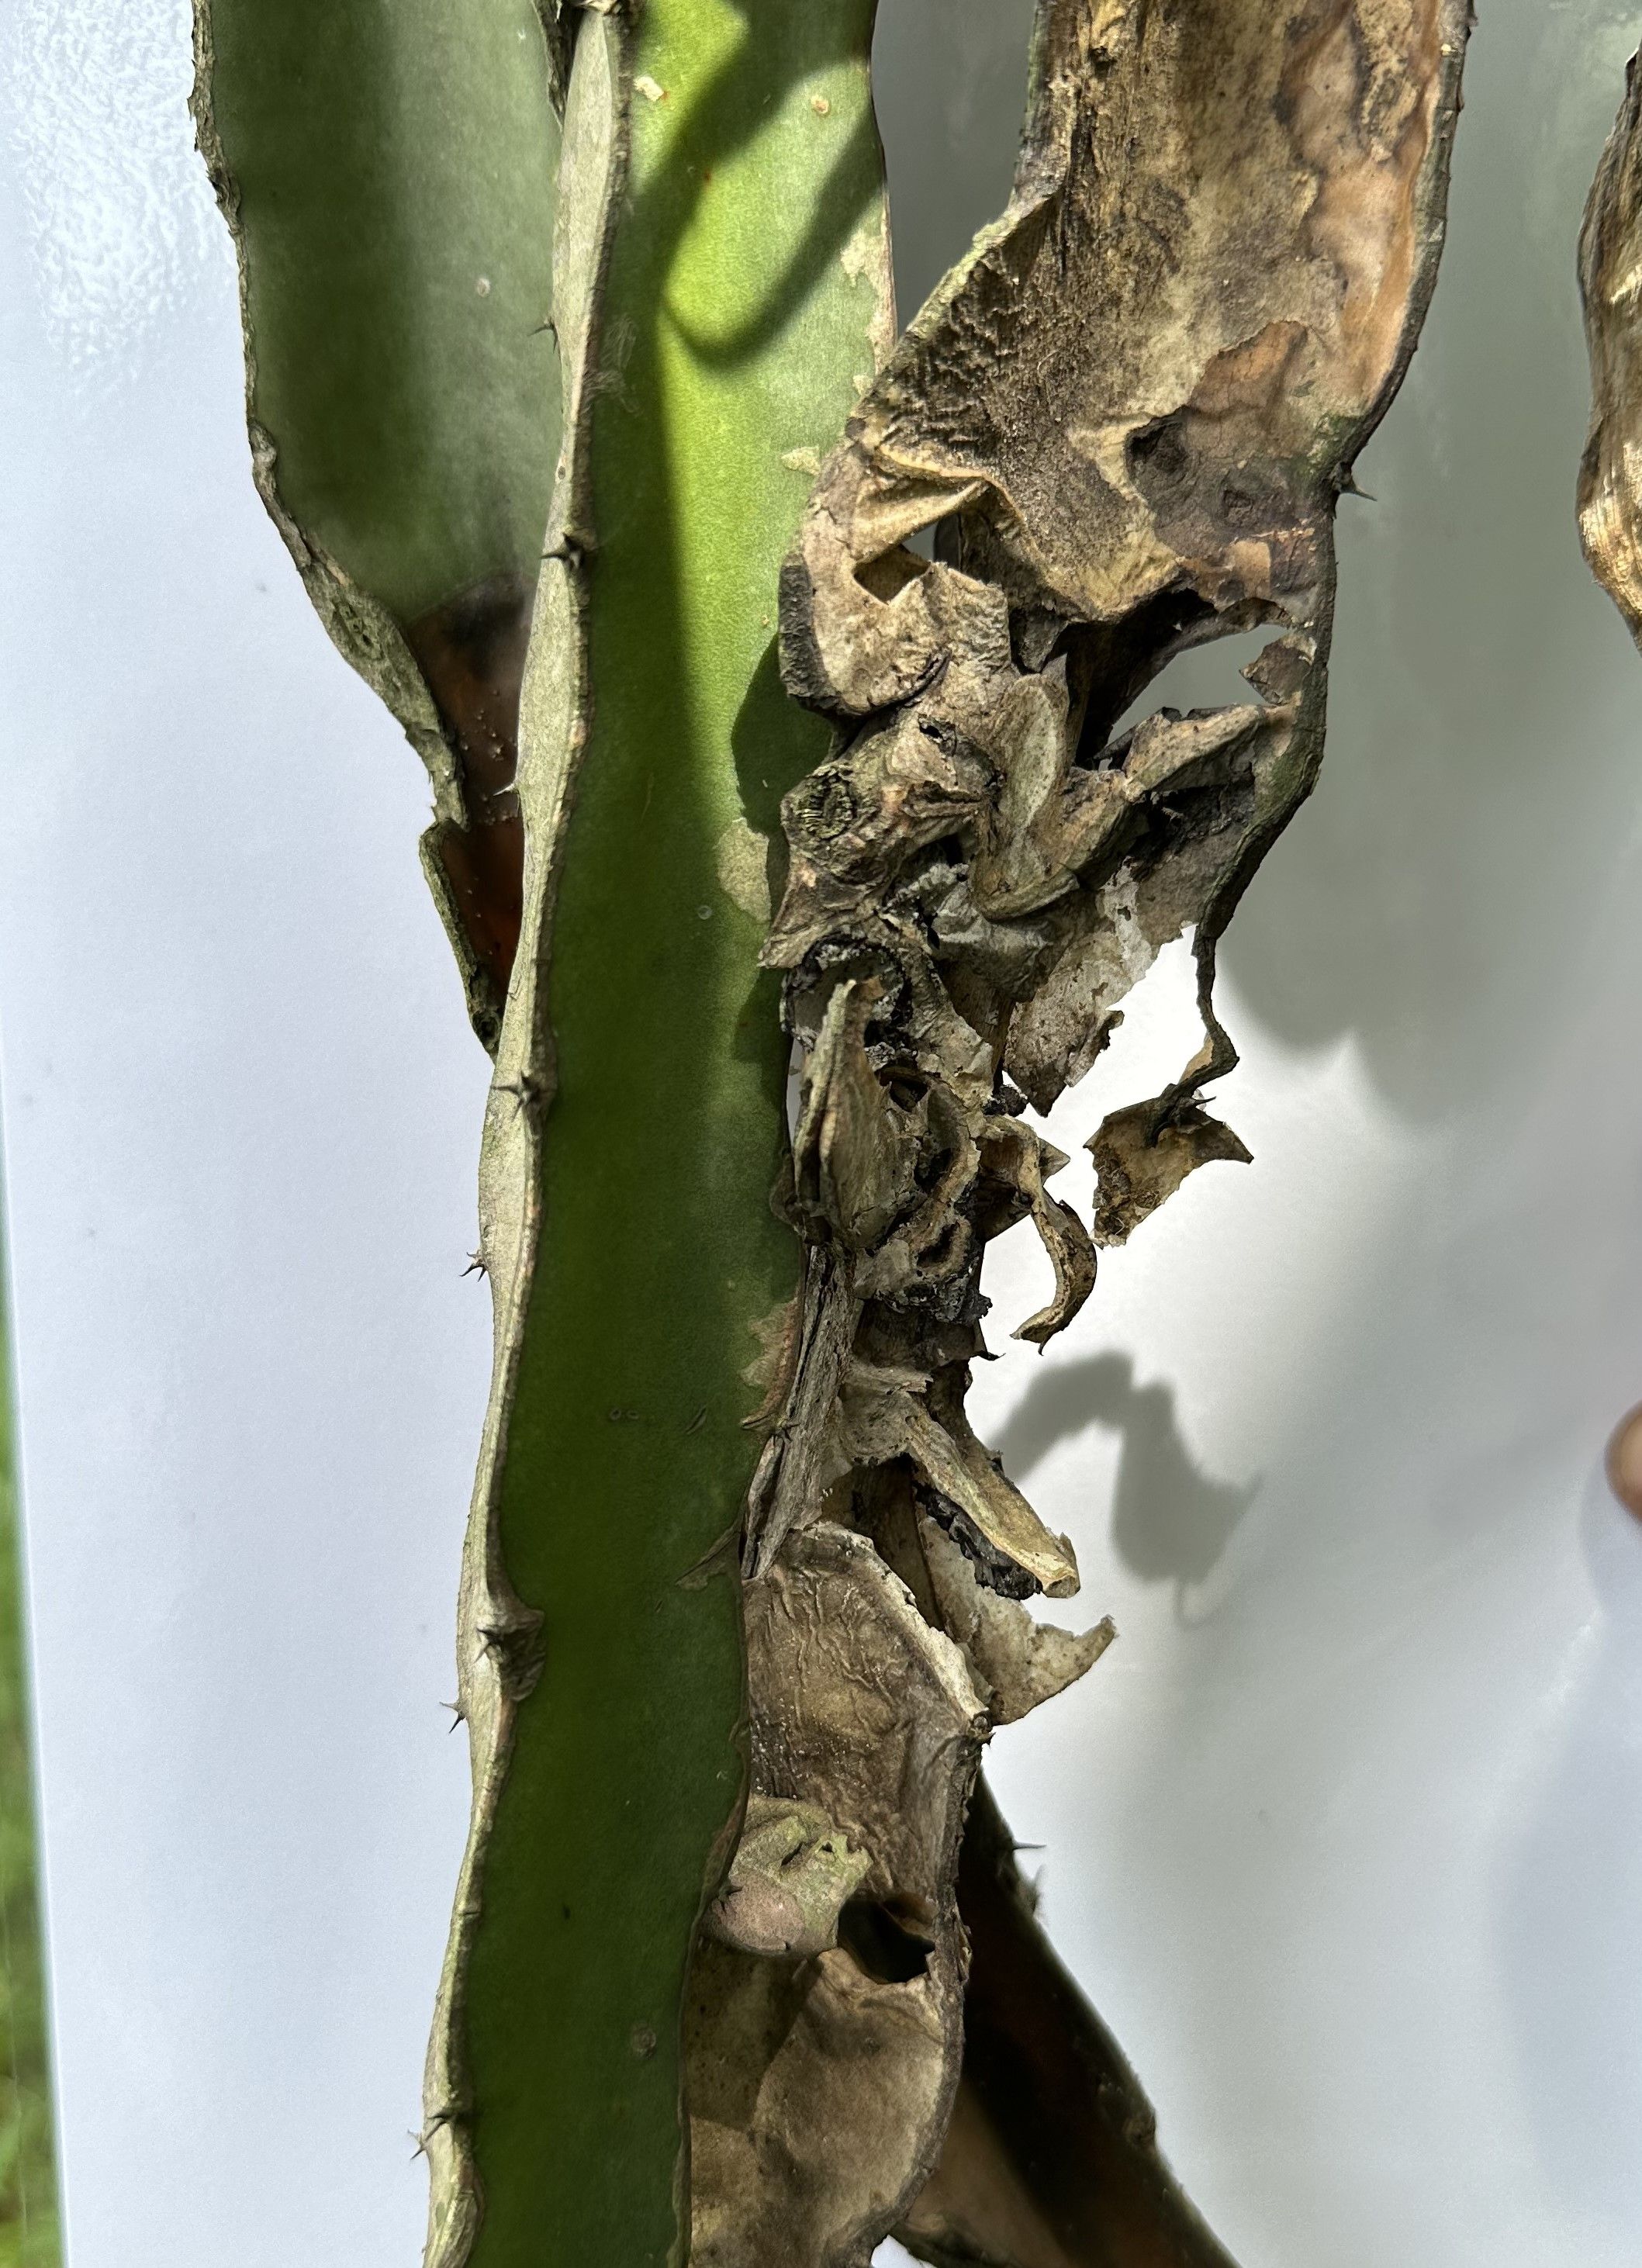
Label: Bad leaf